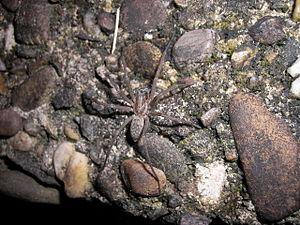
Eratigena atrica, la Tégénaire noire ou Tégénaire des maisons, est une espèce d'araignées aranéomorphes de la famille des Agelenidae.